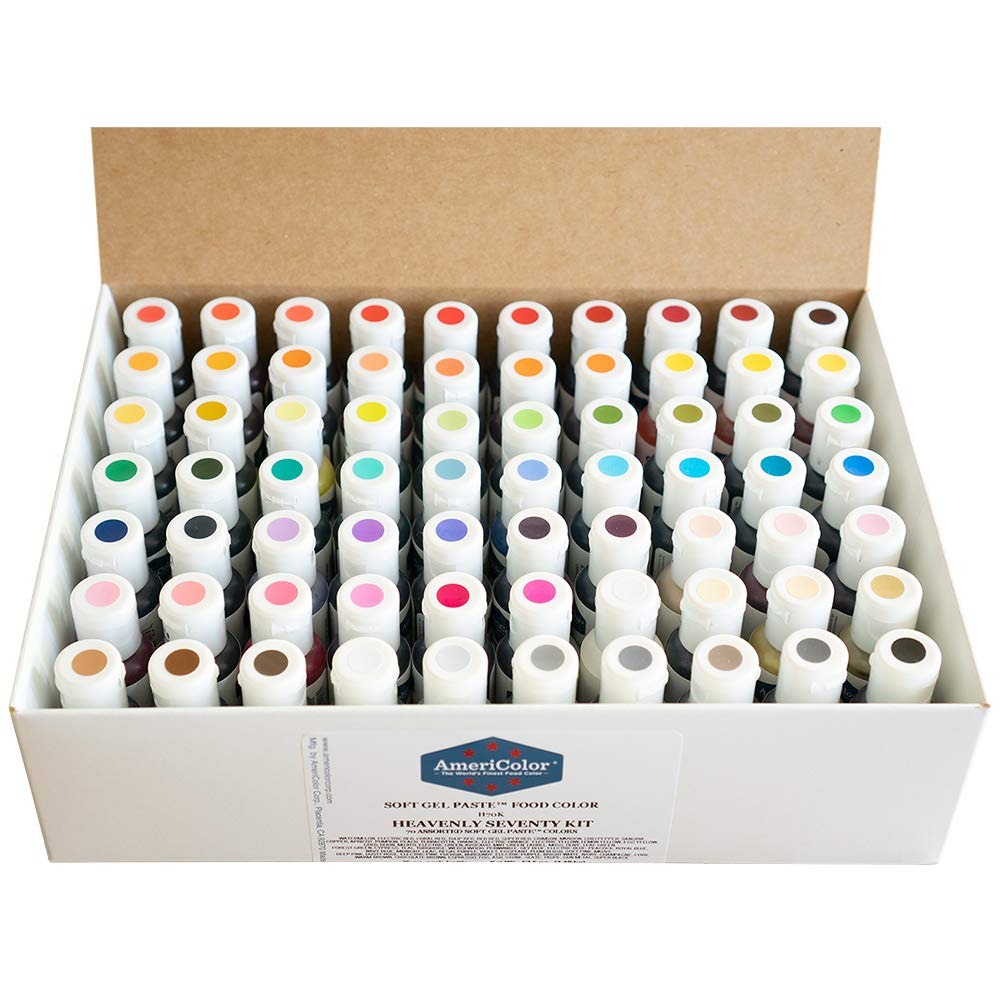
Item Name: Food Coloring AmeriColor Heavenly Seventy Kit Soft Gel Paste 70 x .75 Ounce Bottles
Bullet Point 1: Contains 70 of AmeriColor Soft Gel Paste colors in .75 ounce bottles
Bullet Point 2: The best way to color royal icing, buttercream, fondant, cake batter, cookie dough, macarons, and more—even slime
Bullet Point 3: Coloring strength superior to any other food color, will not separate or weep and does not harden
Bullet Point 4: Get consistent colors batch after batch
Bullet Point 5: Signature squeeze bottle with flip-top cap, certified kosher and made in the U.S.A.
Product Description: AmeriColor's Soft Gel Paste 70 Color Heavenly Seventy Kit is the largest AmeriCoilor kit and contains all of AmeriColor's Soft Gel Paste colors, including the most recent releases. The huge selection puts nearly every color at your fingertips, making it easy to mix and match colors with consistency. This kit contains the following colors in .75 ounce bottles: Super Black, Royal Blue, Sky Blue, Chocolate Brown, Copper, Egg Yellow, Lemon Yellow, Ivory, Forest Green, Teal, Leaf Green, Mint Green, Orange Deep Pink, Dusty Rose, Mauve, Peach, Burgundy, Red Red, Super Red, Violet Tulip Red, Terracotta, Bright White, Fuchsia, Turquoise, Avocado, Regal Purple, Warm Brown, Soft Pink, Maroon, Navy Blue, Gold, Fog, Ash, Stone, Slate, Taupe, Gunmetal, Watermelon, Coral, Moss, Eggplant, Wedgwood, Espresso, Midnight, Cypress, Pumpkin, Laurel, Sangria, Cork, Blush, Dijon, Peacock, Chili Pepper, Mojito, Periwinkle, Electric Blue, Electric Yellow, Electric Green, Electric Orange, Electric Pink, Electric Purple, Electric Red, Apricot, Lilac, Plum, Olive, Crimson and Champagne.
Value: 52.5
Unit: Ounce

Price: 183